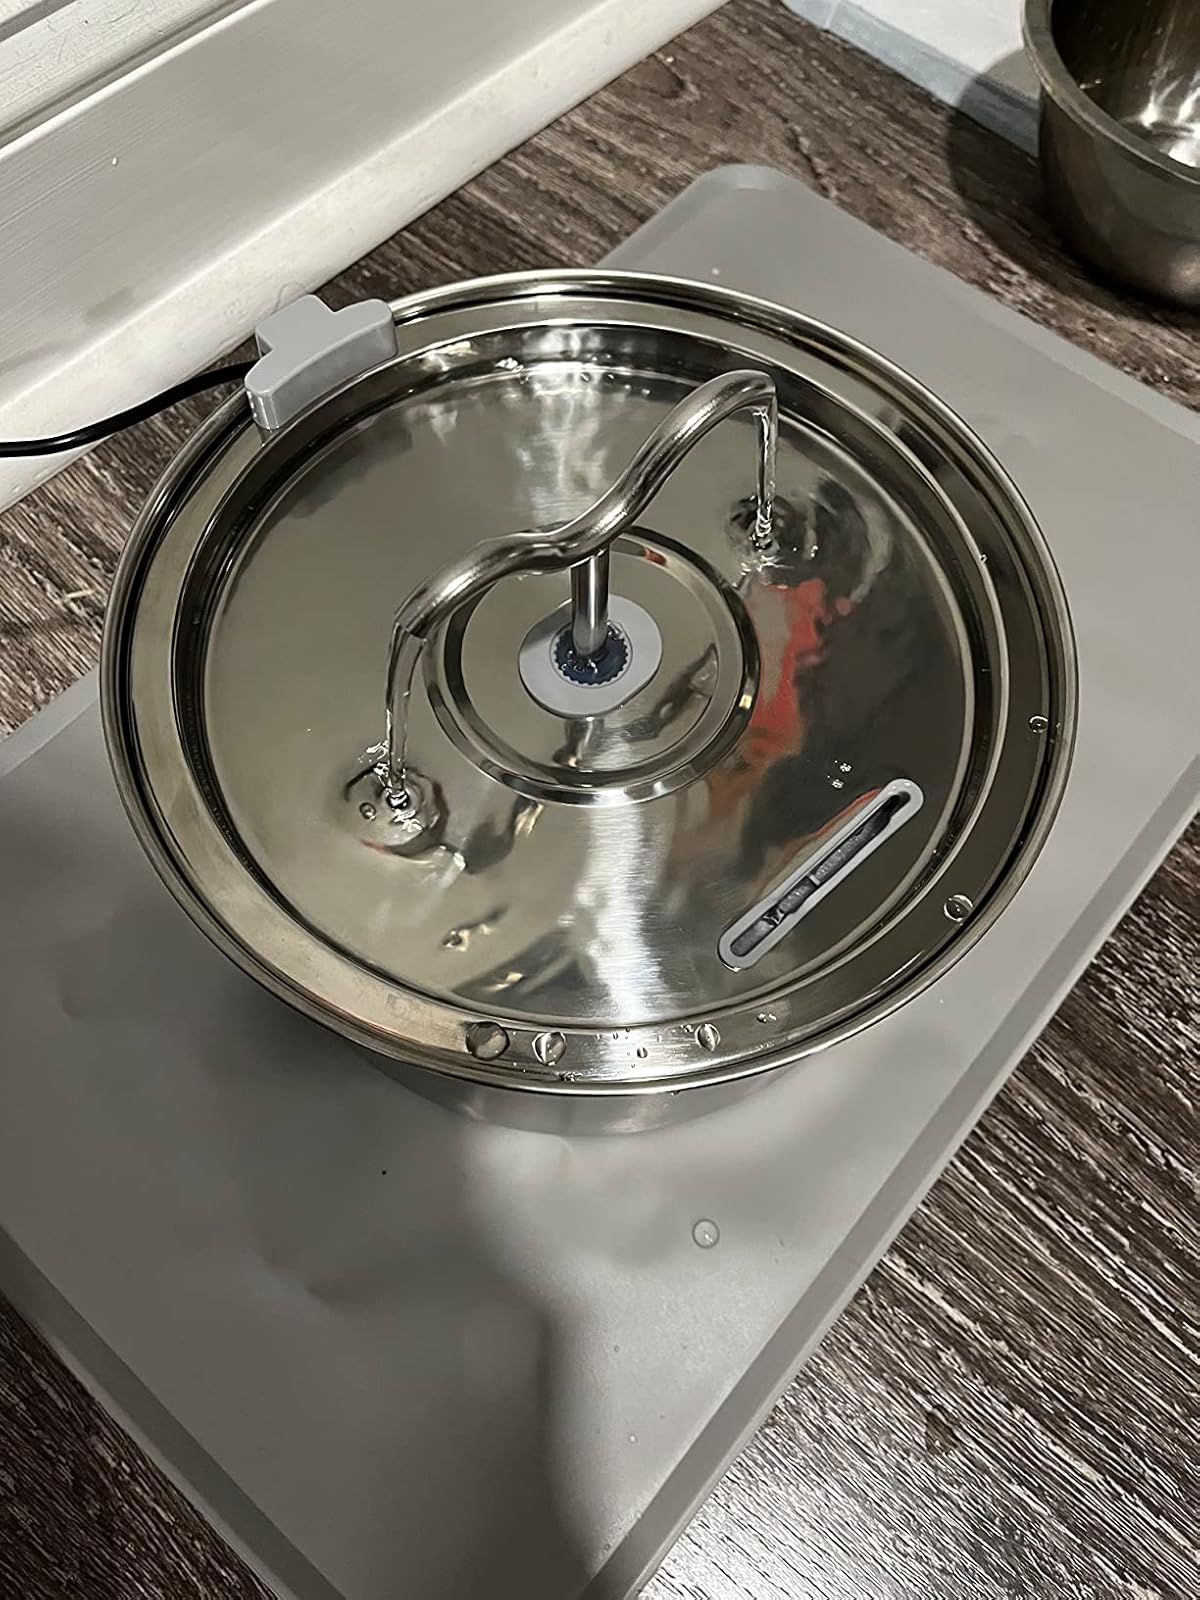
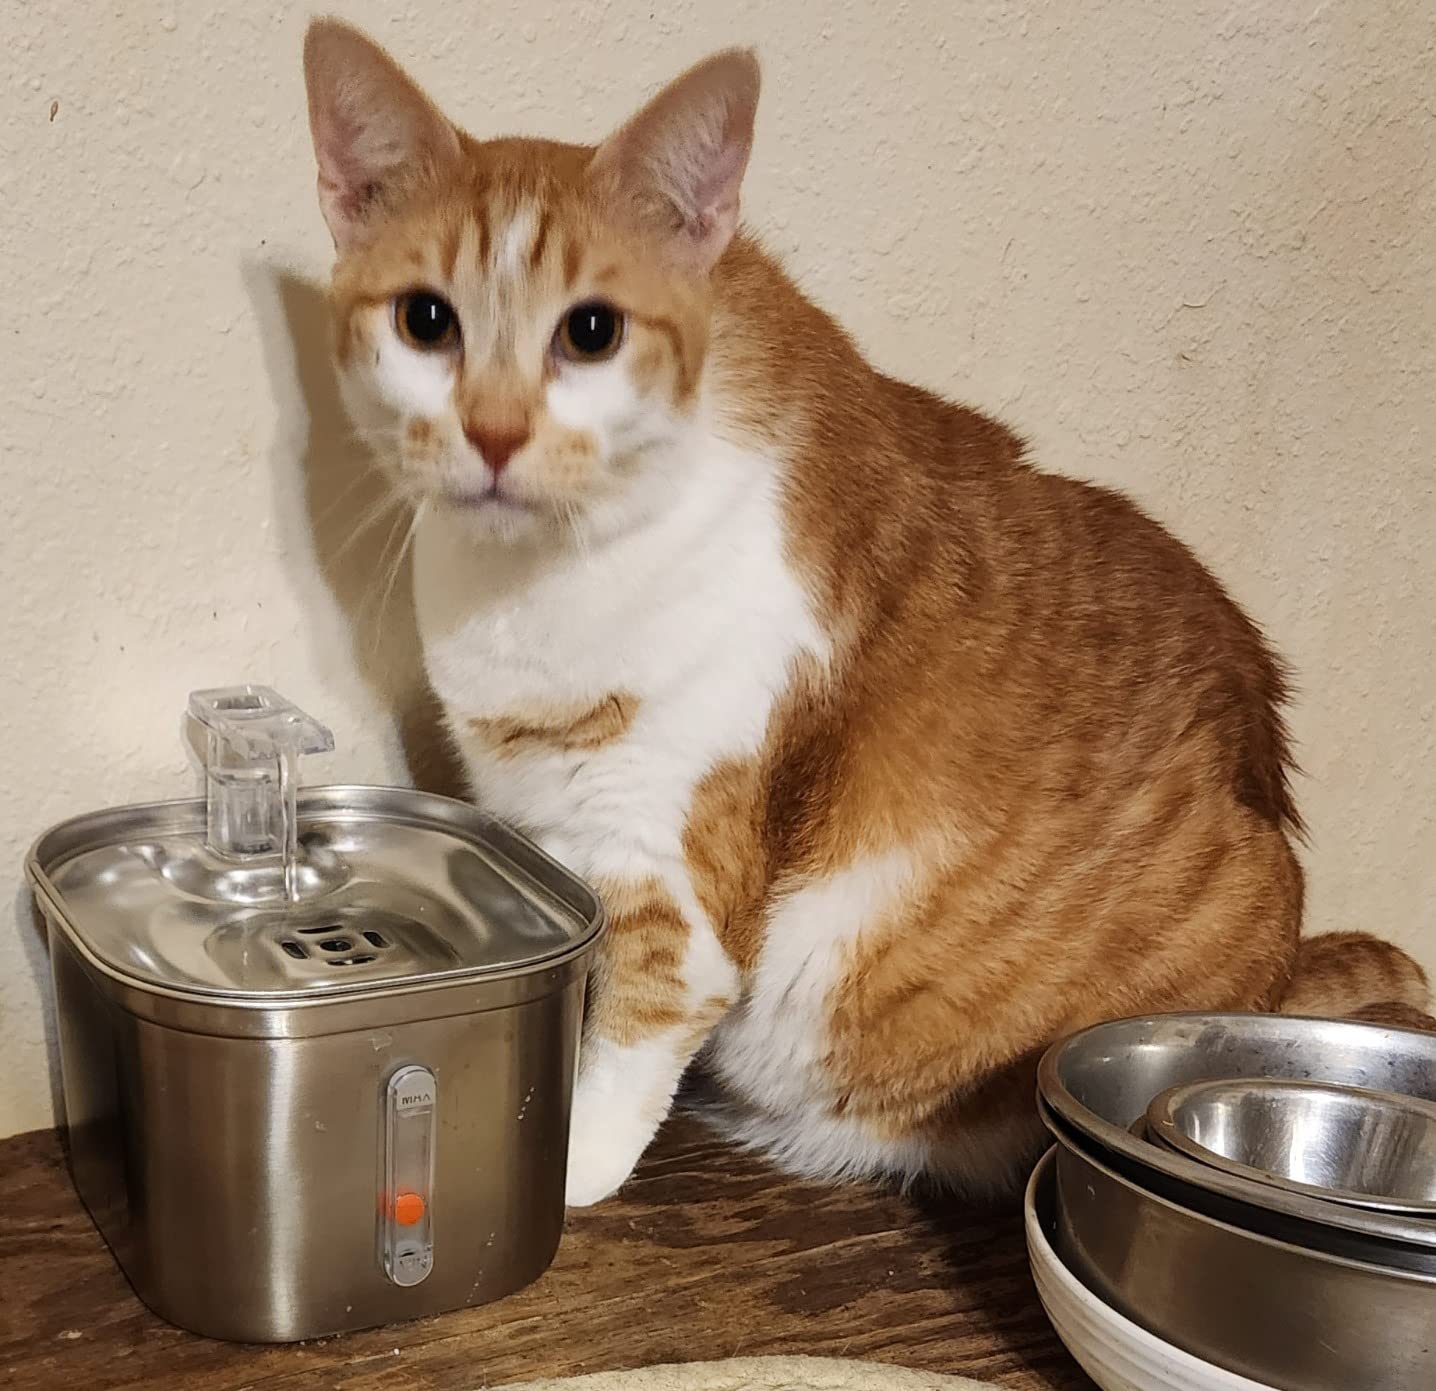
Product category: items_bowl
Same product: no